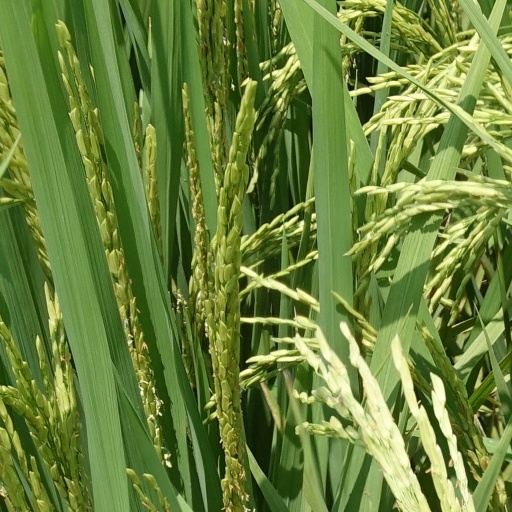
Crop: rice